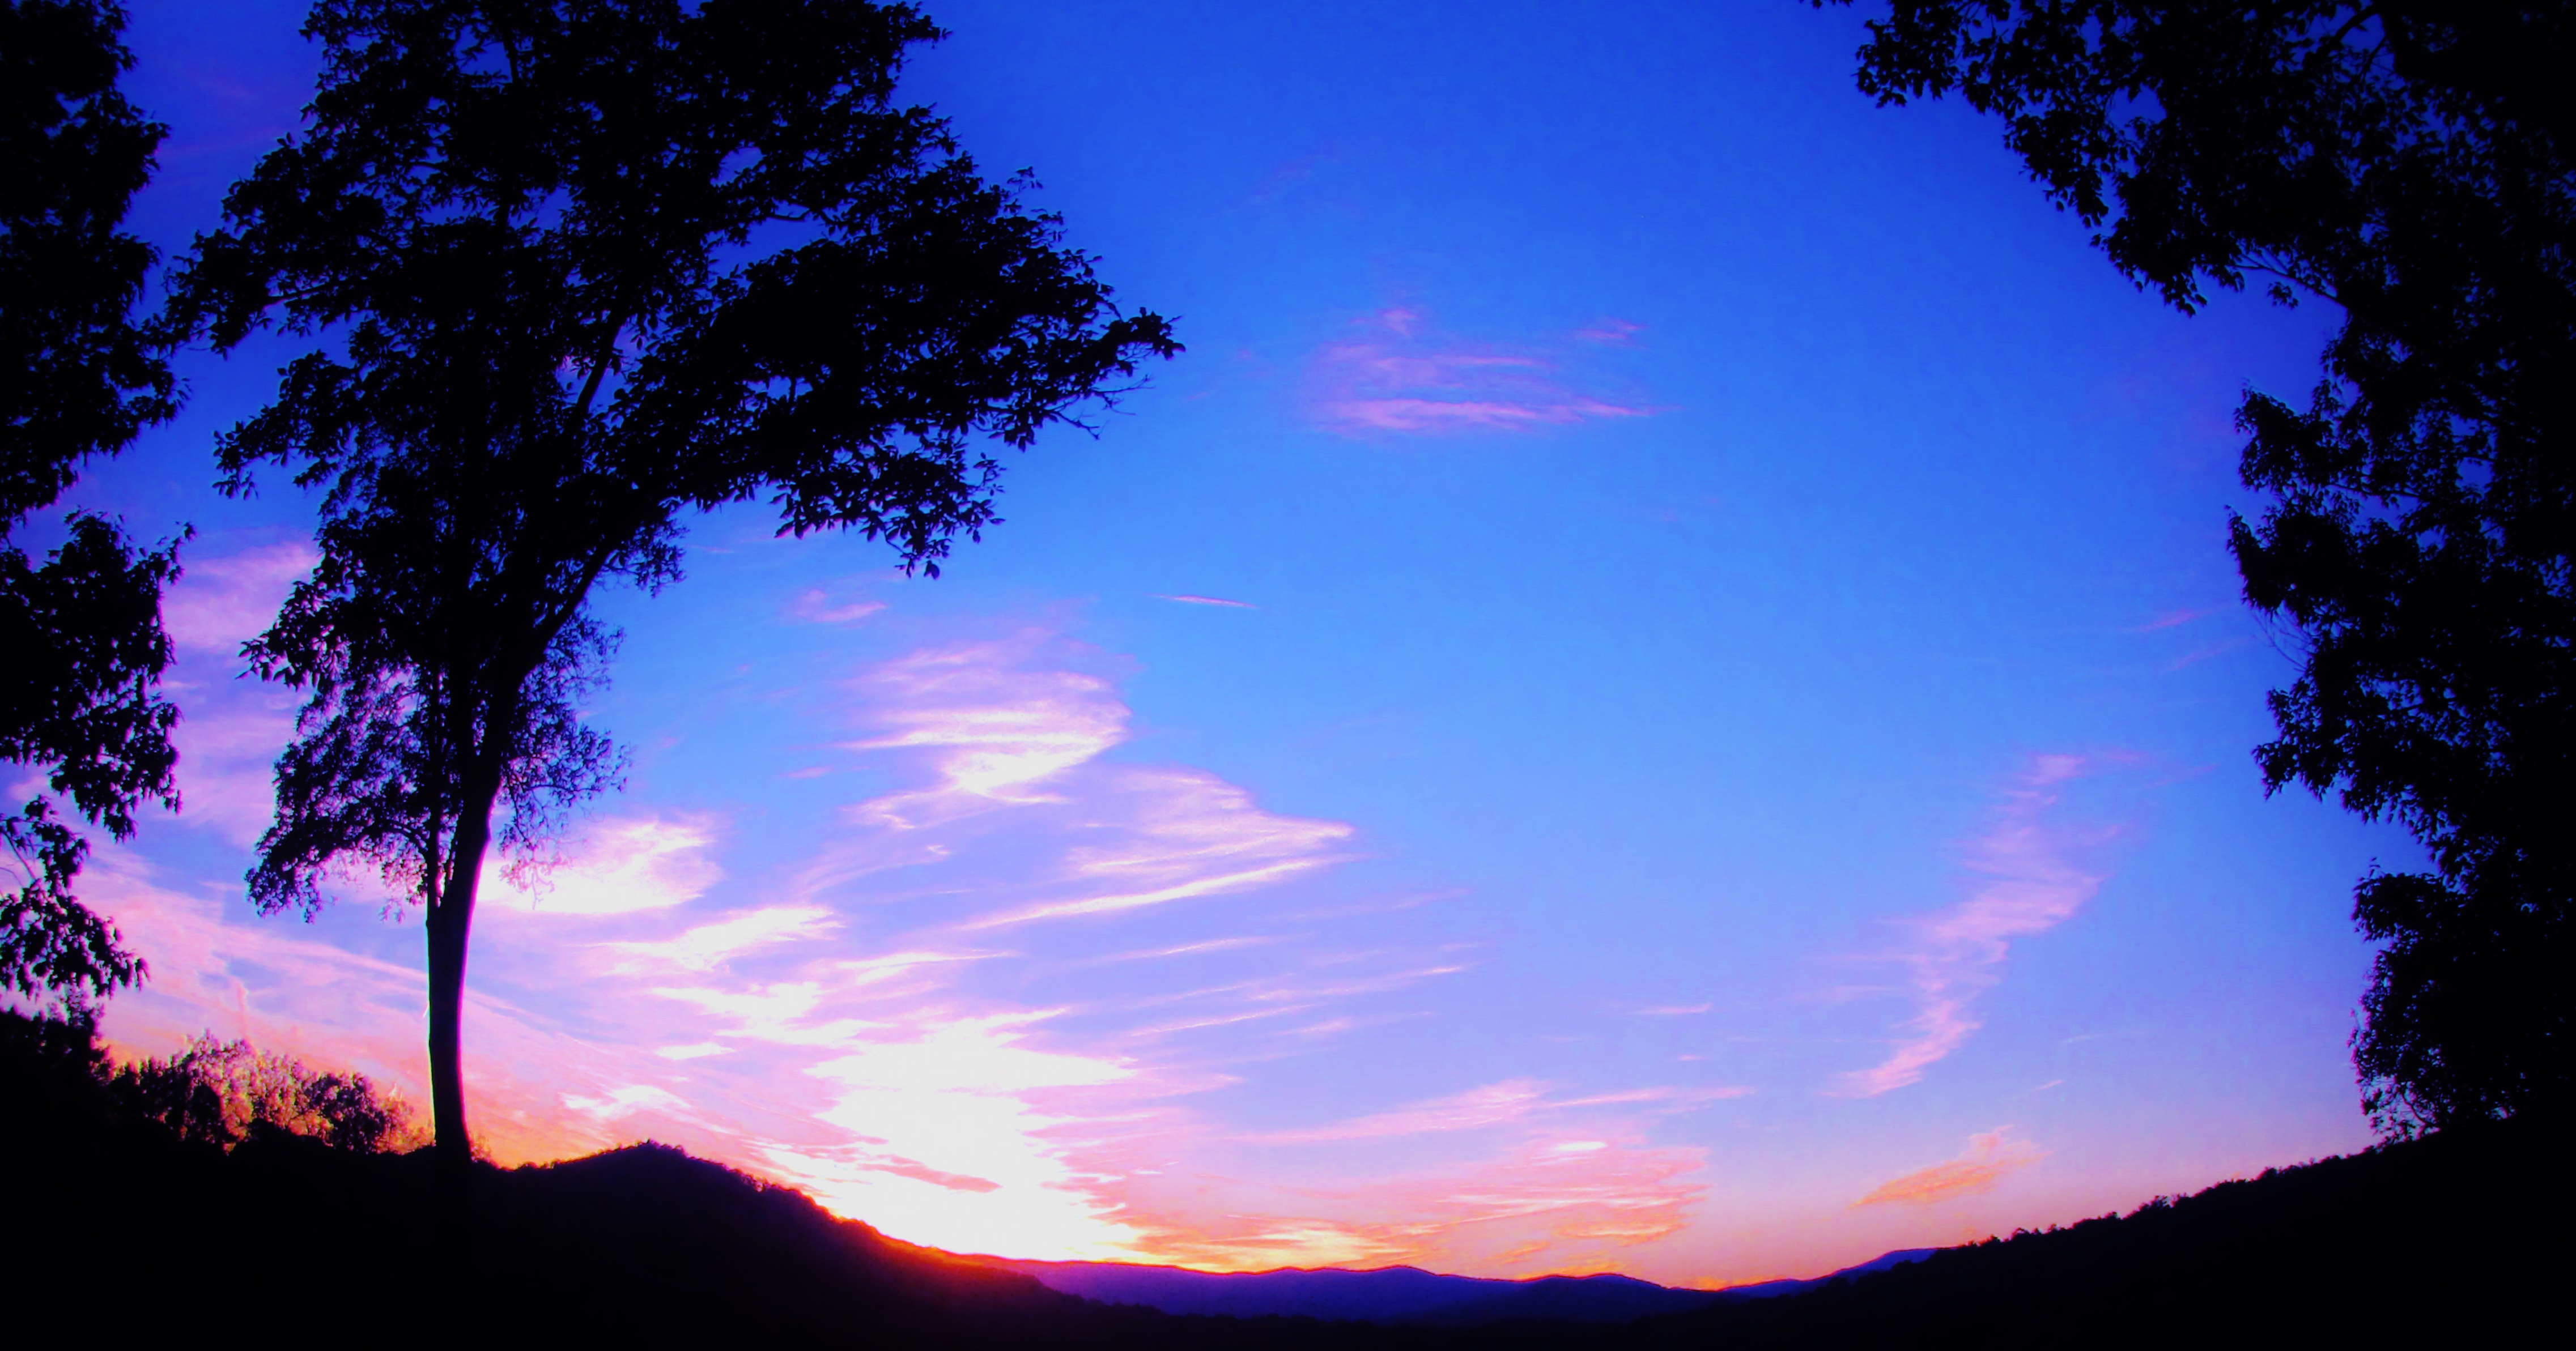
cloud, sky, sun, sunrise, sunset, sunlight, morning, dawn, atmosphere, dusk, evening, afterglow, astronomical object, red sky at morning